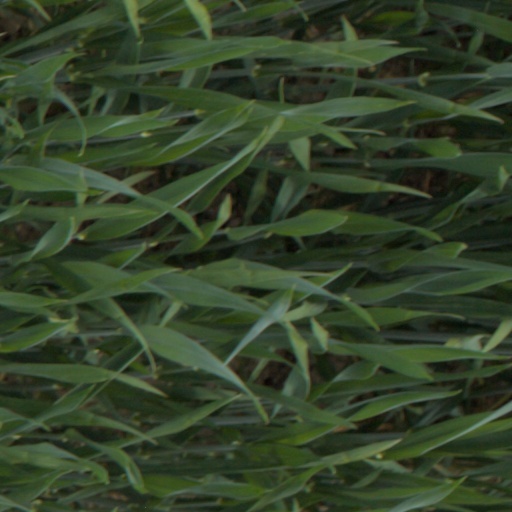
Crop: wheat